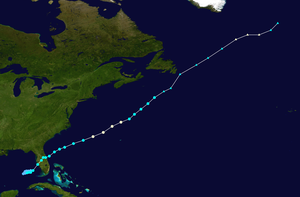
La saison cyclonique 2001 dans l'océan Atlantique nord commence officiellement le 1ᵉʳ juin et se finit le 30 novembre 2001. Elle respecte ces conventions en commençant le 5 juin avec la tempête tropicale Allison et en se terminant le 6 décembre avec l'ouragan Olga. Elle est cependant au-dessus de la moyenne en termes d'activité. Les tempêtes de cette saison ayant causé le plus de dégâts sont la tempête tropicale Allison, qui a causé de très grandes inondations au Texas, l'ouragan Iris qui a frappé le Belize, et l'ouragan Michelle, qui a frappé plusieurs pays. Trois cyclones tropicaux ont frappé les États-Unis, trois ont directement affecté le Canada et trois autres ont directement affecté le Mexique et l'Amérique centrale. Au total, la saison a fait 105 blessés et a causé 7,1 milliards de dollars de dégâts. En raison de leur très grande force, les noms d'Allison, Iris et de Michelle ont été retirés de la liste de l'Organisation météorologique mondiale.
L'ouragan Gabrielle est la huitième dépression tropicale, la huitième tempête tropicale, et le troisième ouragan de la saison cyclonique 2001 dans l'océan Atlantique nord. Gabrielle est originaire du Golfe du Mexique. Elle s'est développée à partir d'une dépression coupée d'origine non tropicale qui, en persistant au-dessus du Golfe, va devenir une dépression tropicale. Elle a d'abord erré dans le Golfe, avant de traverser la Floride en tant que forte tempête tropicale. Elle occasionnera quelques difficultés en Floride et en Alabama durant son passage. Après avoir rejoint l'Atlantique, elle s'est éloignée des côtes. Elle a atteint temporairement le statut d'ouragan, avant de faiblir en tempête tropicale. Elle a connu une deuxième jeunesse en tant que dépression des latitudes moyennes, après sa transition extratropicale complétée le 19 septembre.